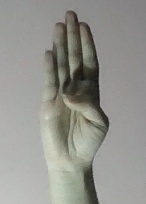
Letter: kaaf